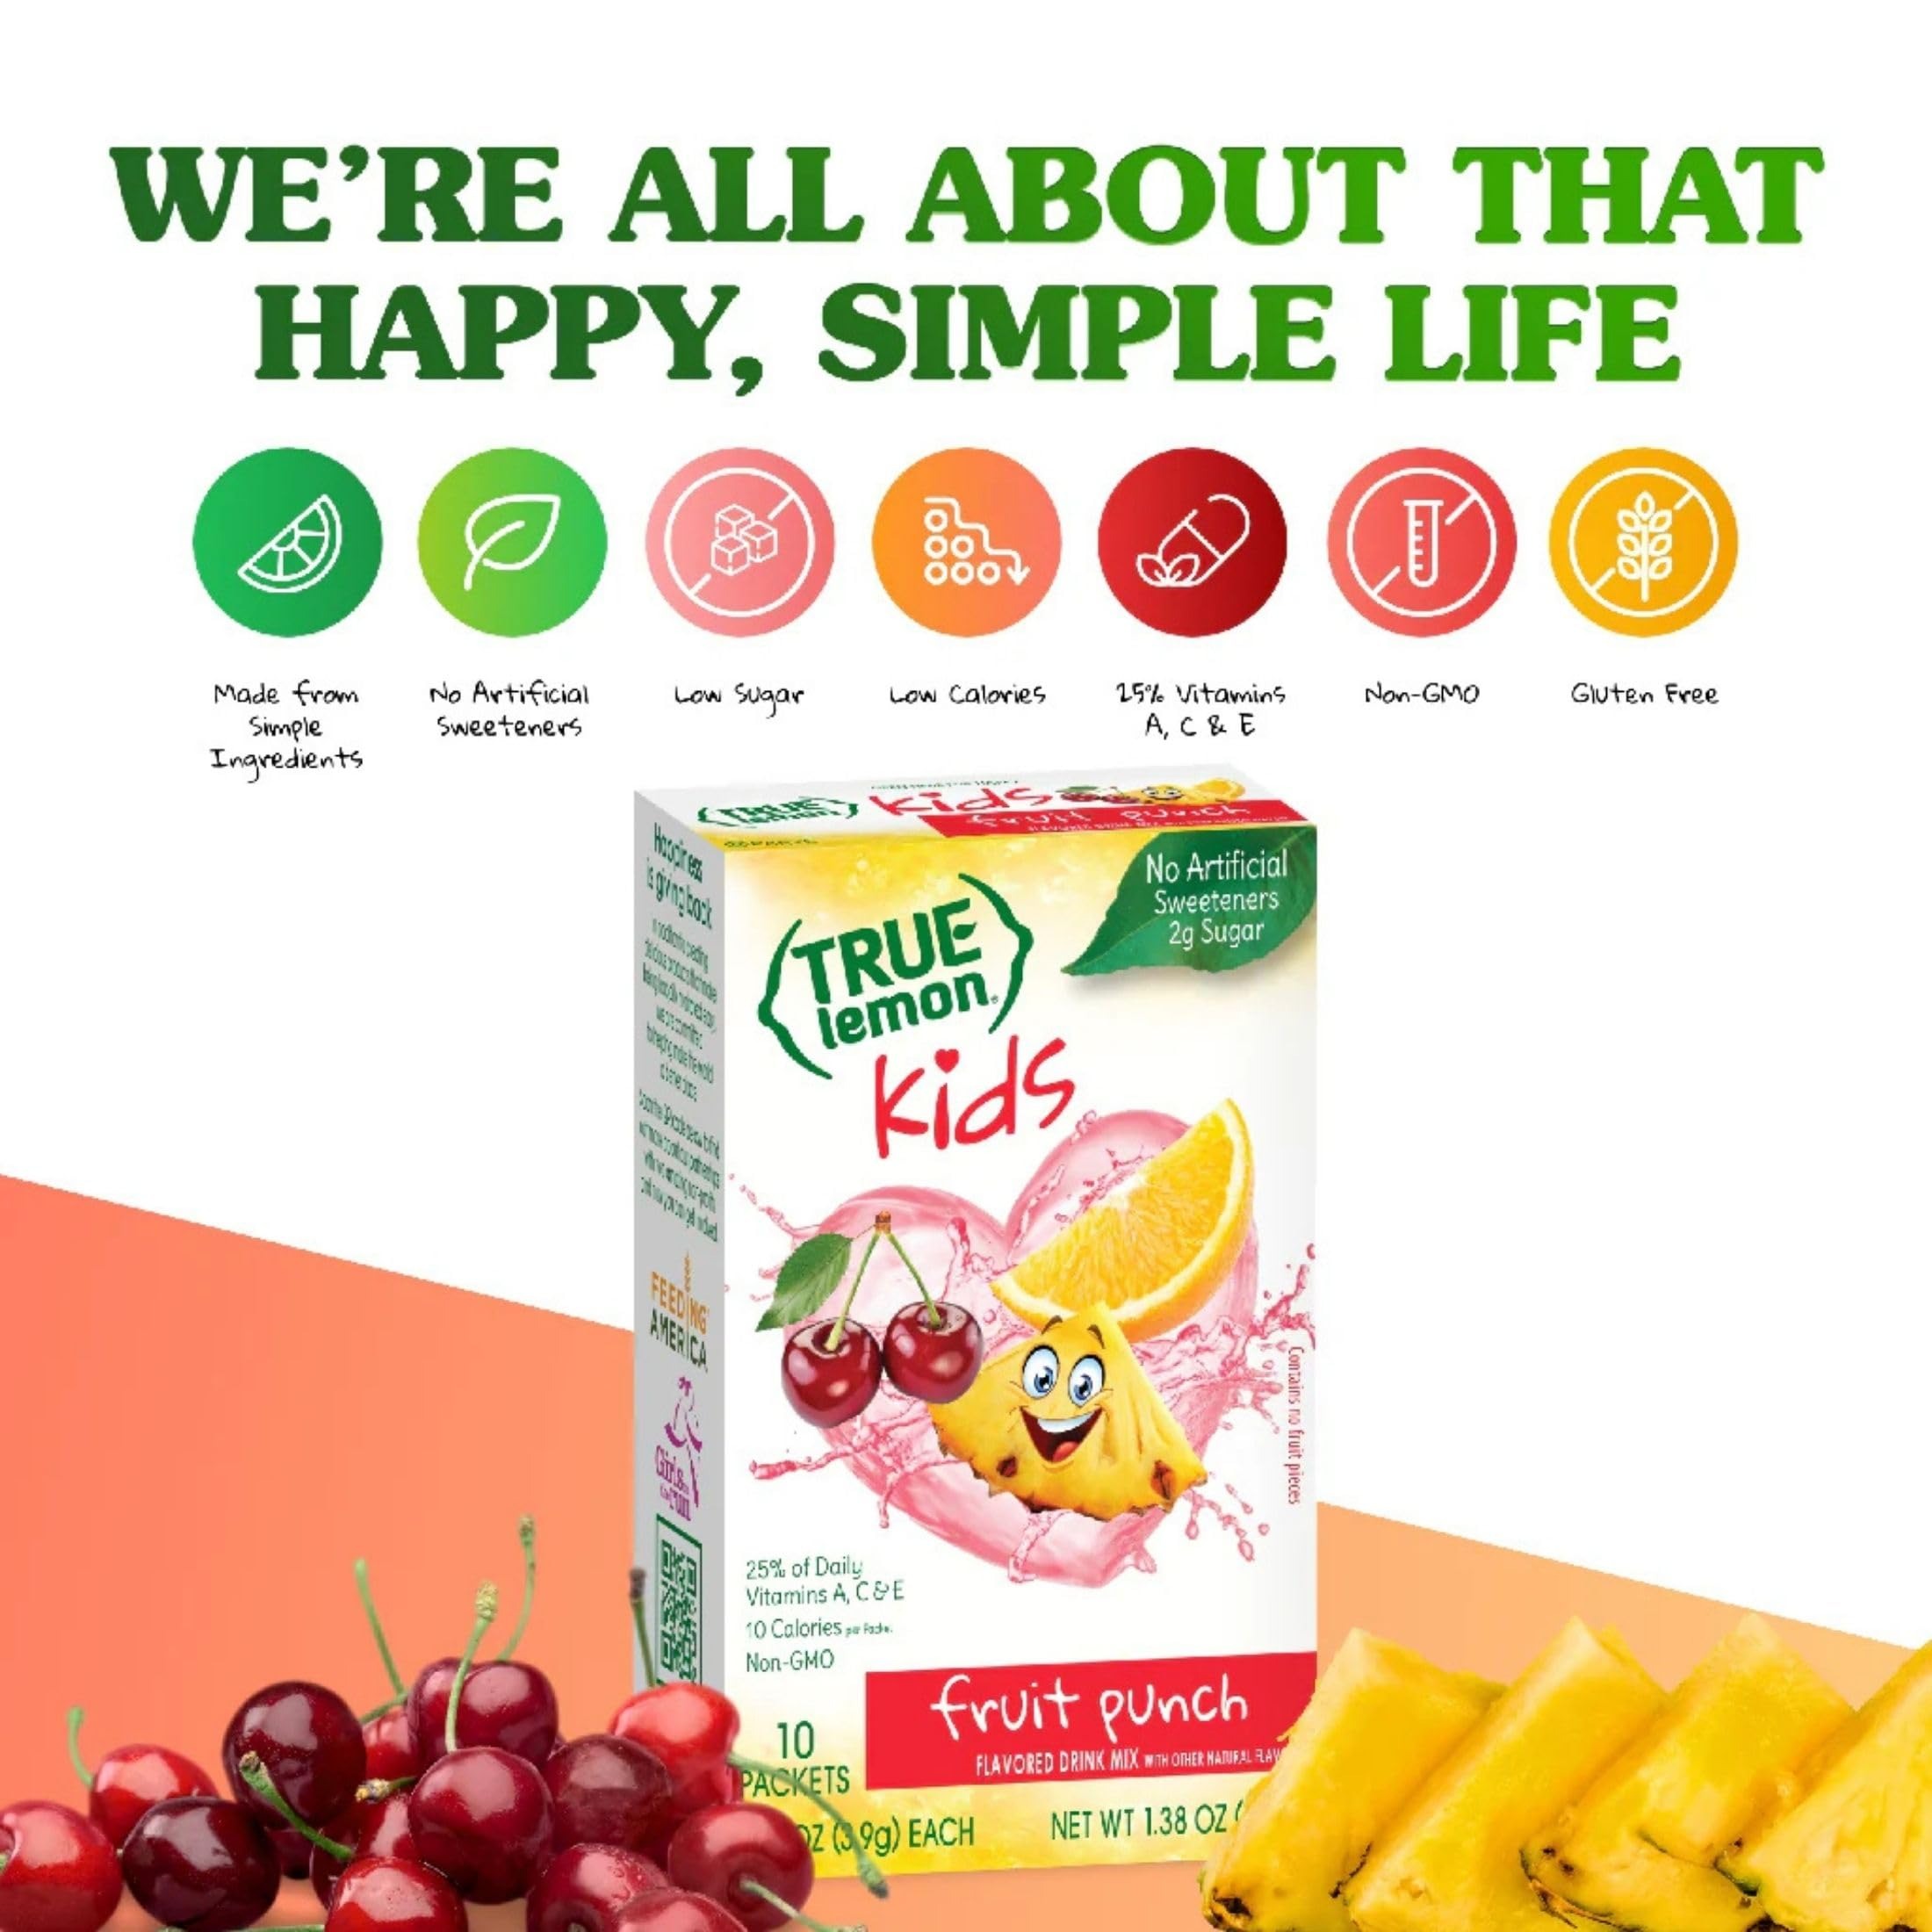
Item Name: TRUE LEMON Fruit Punch Packets - Low Sugar, No Preservatives Kids Hydration Drink Mix
Bullet Point 1: MADE FROM SIMPLE INGREDIENTS: True Lemon Kids Fruit Punch is made from simple, Non-GMO ingredients sweetened with stevia and a touch of sugar! You’ll feel good about giving these juice packets to your kids because they have NO artificial sweeteners, flavors, preservatives and have colors from natural sources like fruits and vegetables. They are also gluten and sodium free.
Bullet Point 2: LOW SUGAR: True Lemon Kids Fruit Punch is full of delicious flavors that kids love: pineapple, orange, and cherry so this kids drink mix makes it easy to keep your children deliciously hydrated. And, with only 2 grams of sugar per serving, True Lemon Kids has 92% less sugar than leading children beverages like juice and soda!
Bullet Point 3: YUMMY & NUTRITIOUS: These kids drink mixes come in a variety of yummy fruit flavors so kids enjoy every sip while staying hydrated! In addition to being low in sugar, each serving has 25% of a child’s daily vitamin A, C, and E requirements.
Bullet Point 4: JUST ADD HAPPY: 10 single-serve drink packets make it easy to take True Lemon Kids Fruit Punch wherever your children go! Each packet flavors 8 ounces of water so they’re great to take to the park, school, and more! Add 1 packet to 8 ounces of water, shake and enjoy!
Bullet Point 5: PREMIUM INGREDIENTS, GREAT VALUE: While True Lemon Kids are made with clean, simple Non-GMO ingredients they don’t come with a premium price. Great for your wallet and the environment (no throwing away juice boxes, cans or bottles)!
Value: 1.38
Unit: Ounce

Price: 3.56